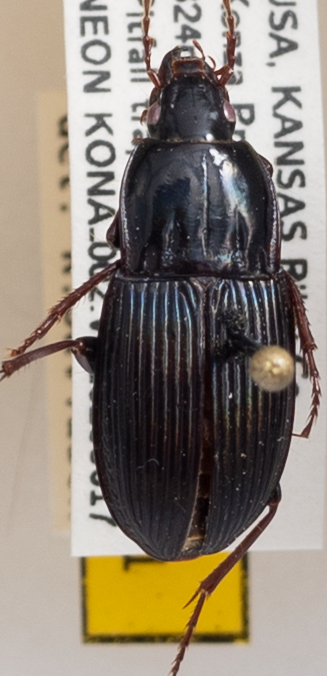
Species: Pterostichus permundus
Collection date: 2020-06-17
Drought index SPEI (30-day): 0.39
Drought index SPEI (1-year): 1.064
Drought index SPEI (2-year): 1.69